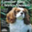
Label: dog